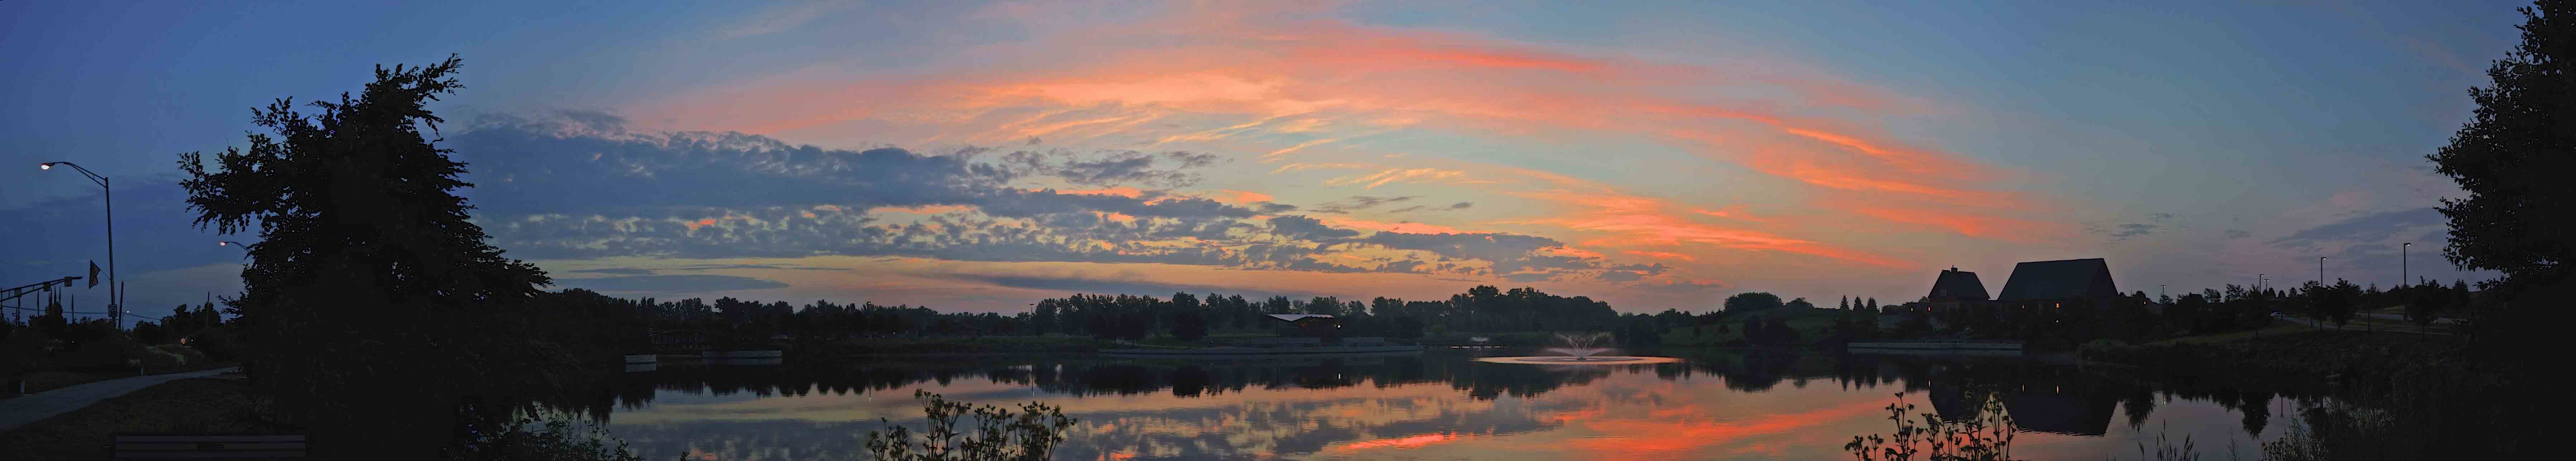
cloud, sunrise, sunset, dawn, panorama, dusk, evening, reflection, afterglow, geological phenomenon